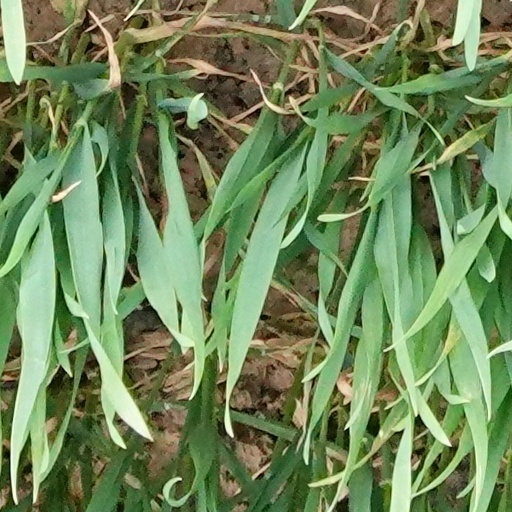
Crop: wheat